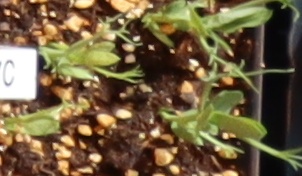
Label: Field Pea